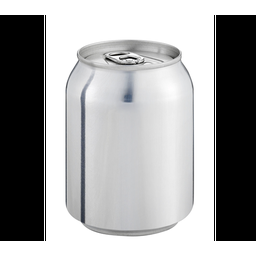
Label: metal